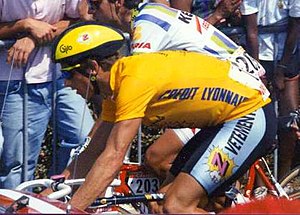
Greg LeMond
Greg LeMond er den hidtil eneste amerikanske cykelrytter, som har vundet Tour de France. Det skete i 1986 og gentog sig i 1989 og 1990. Han blev desuden verdensmester på landevej i både 1983 og 1989.